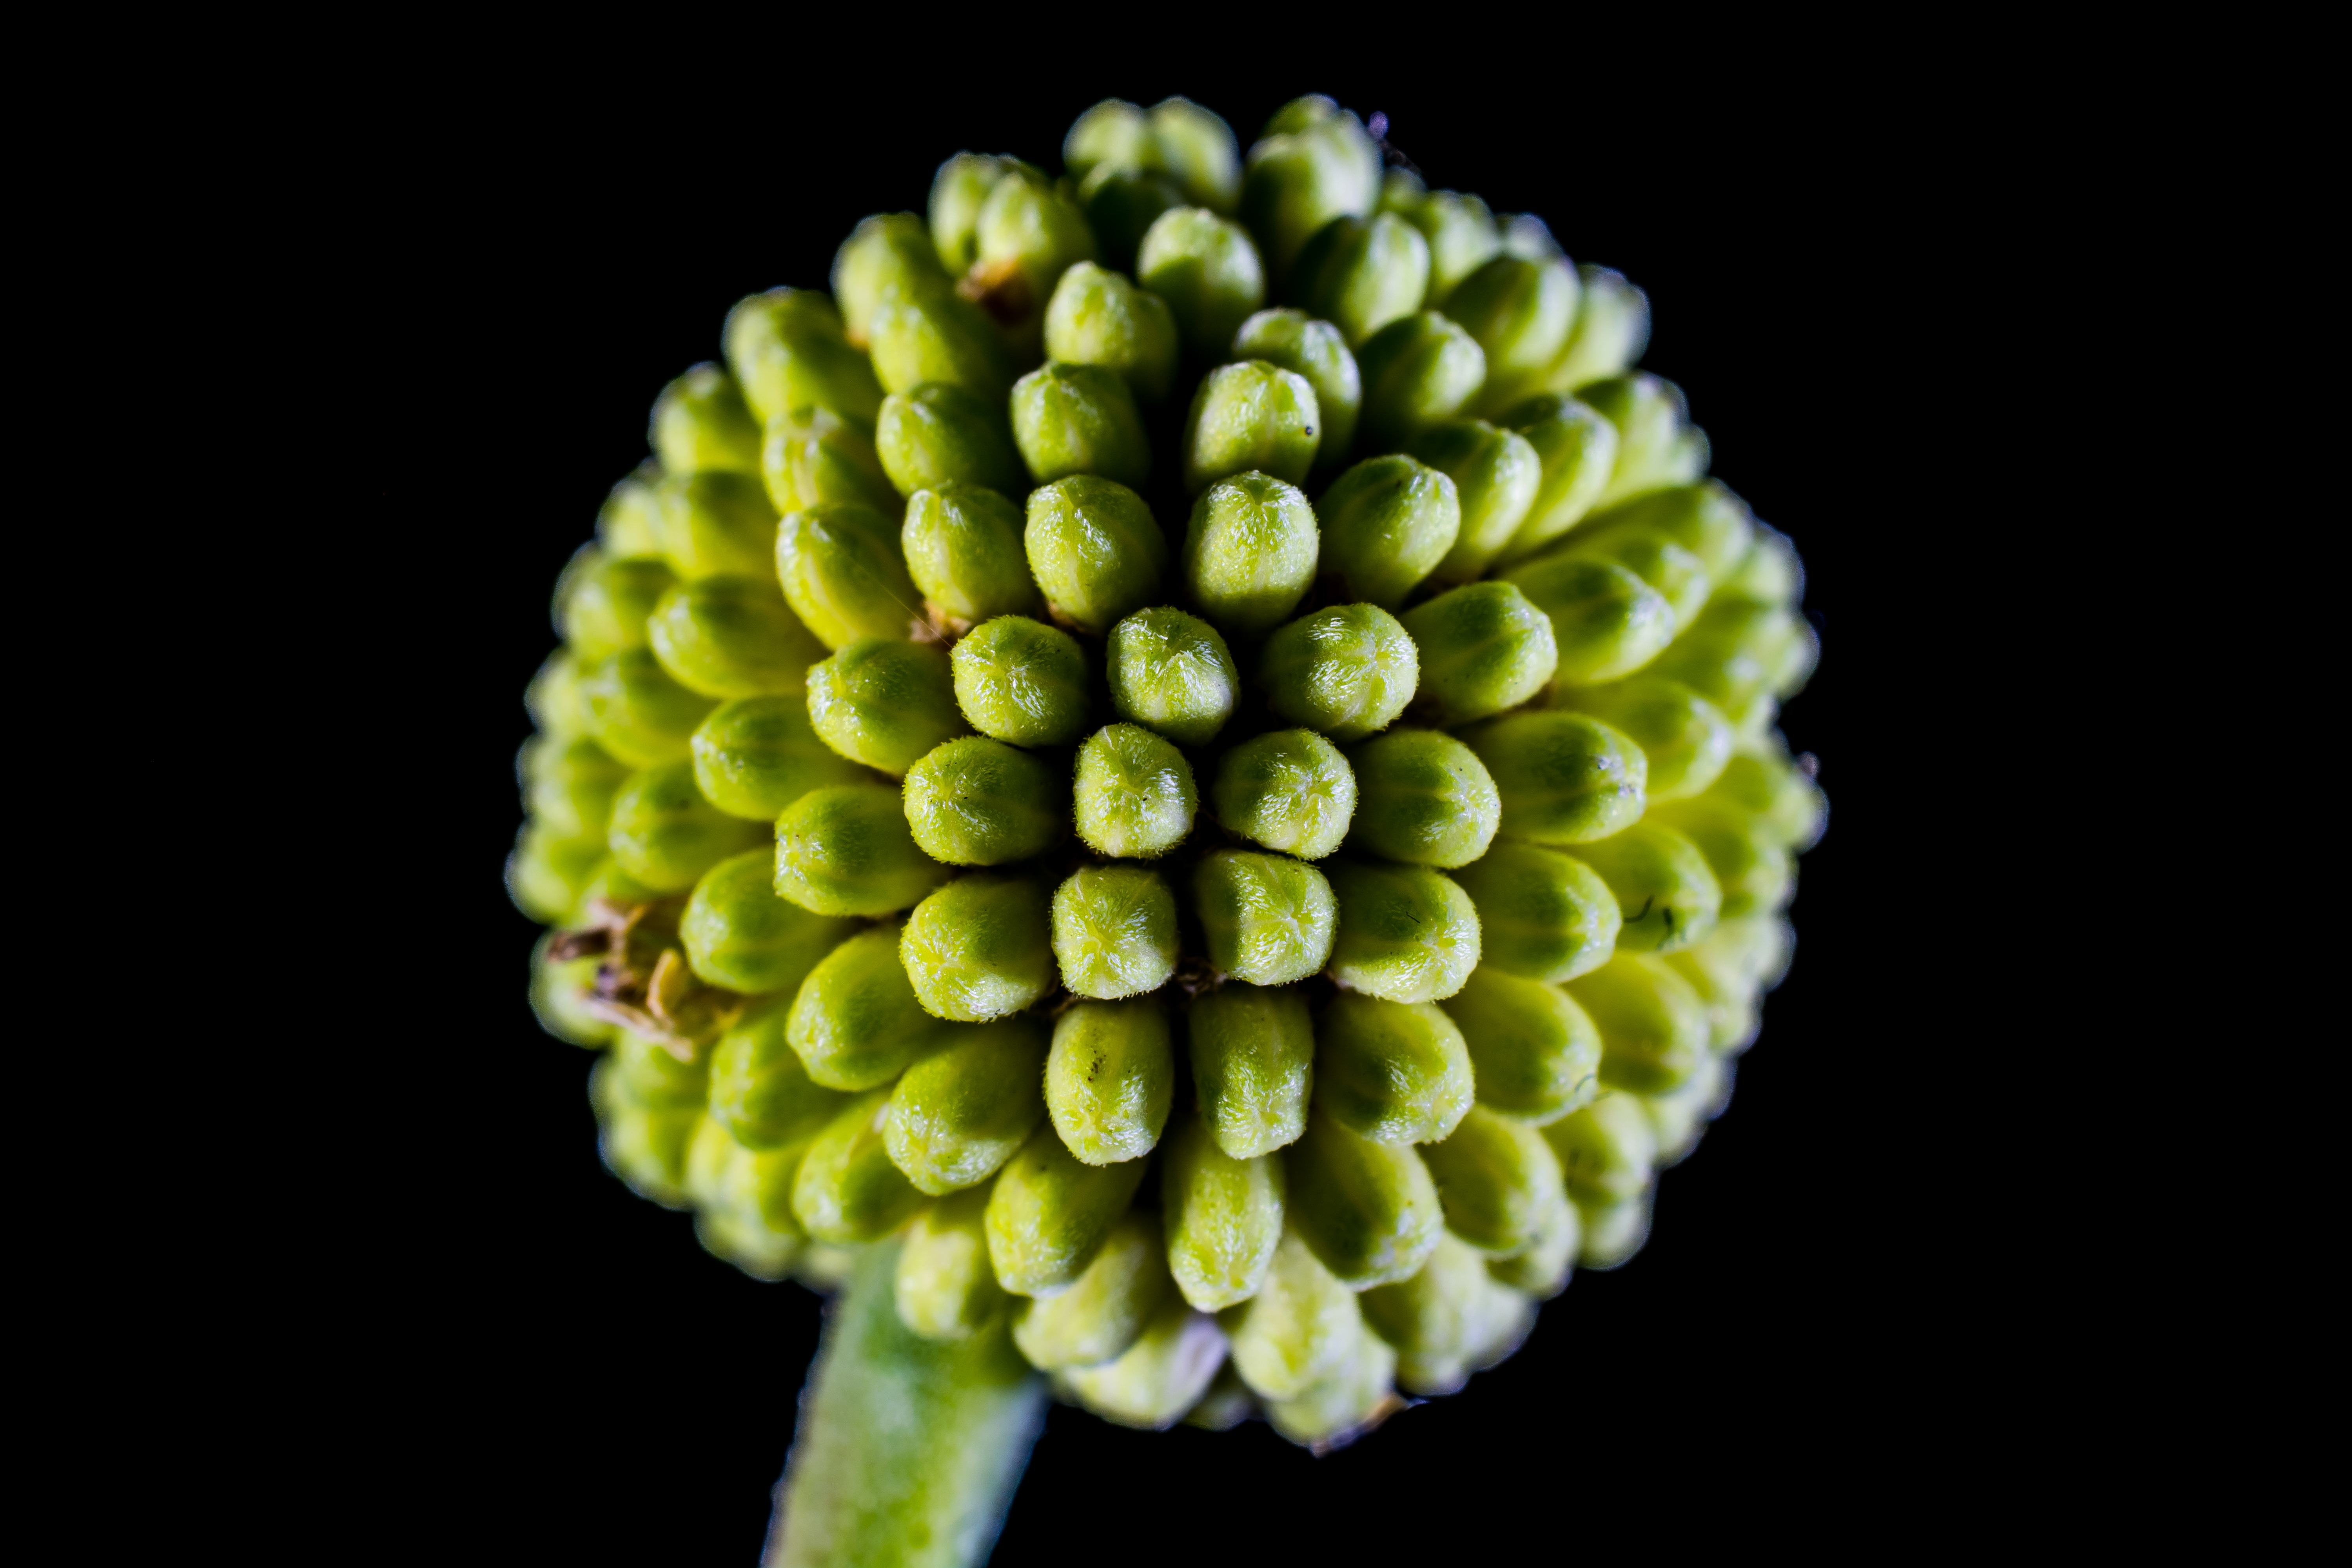
plant, photography, leaf, flower, pollen, green, produce, botany, yellow, flora, wild flower, close up, bud, macro photography, flowering plant, small flower, plant stem, land plant